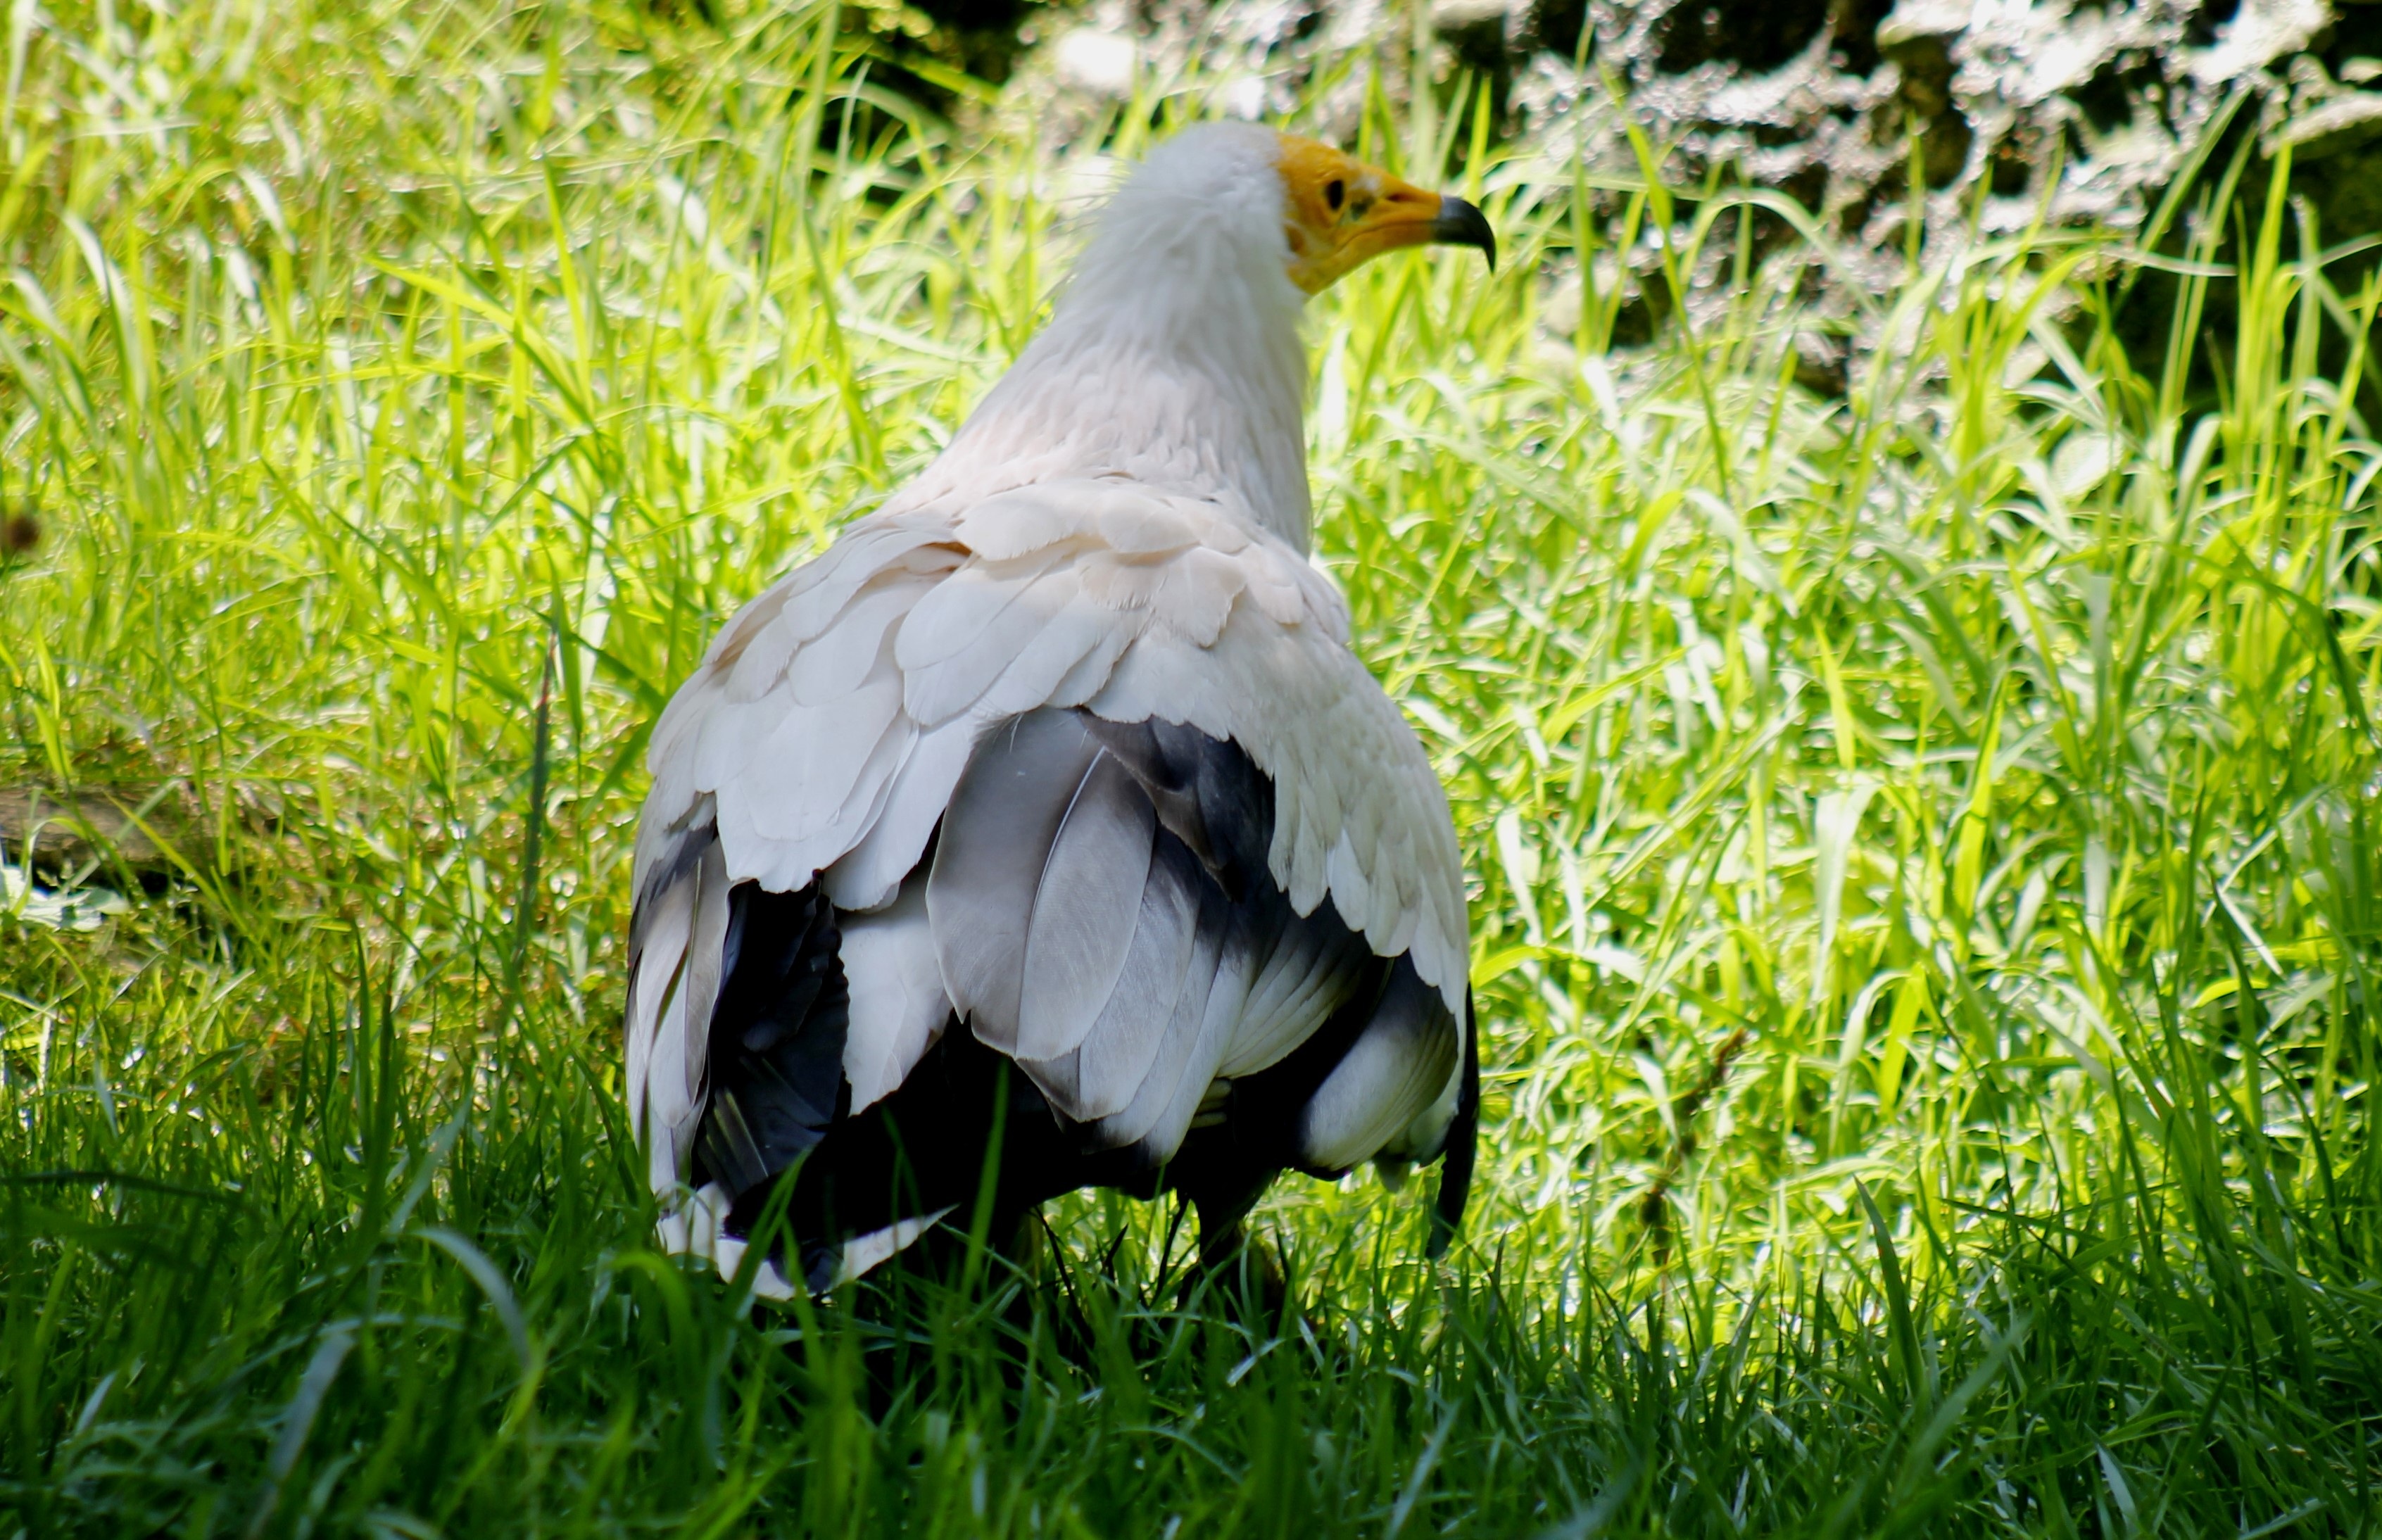
grass, bird, wing, animal, wildlife, zoo, green, beak, fauna, stork, vertebrate, egyptian vulture, ciconiiformes